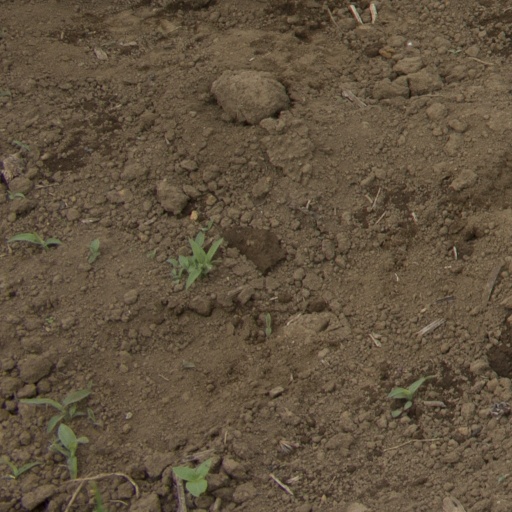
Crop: Jerusalem artichoke